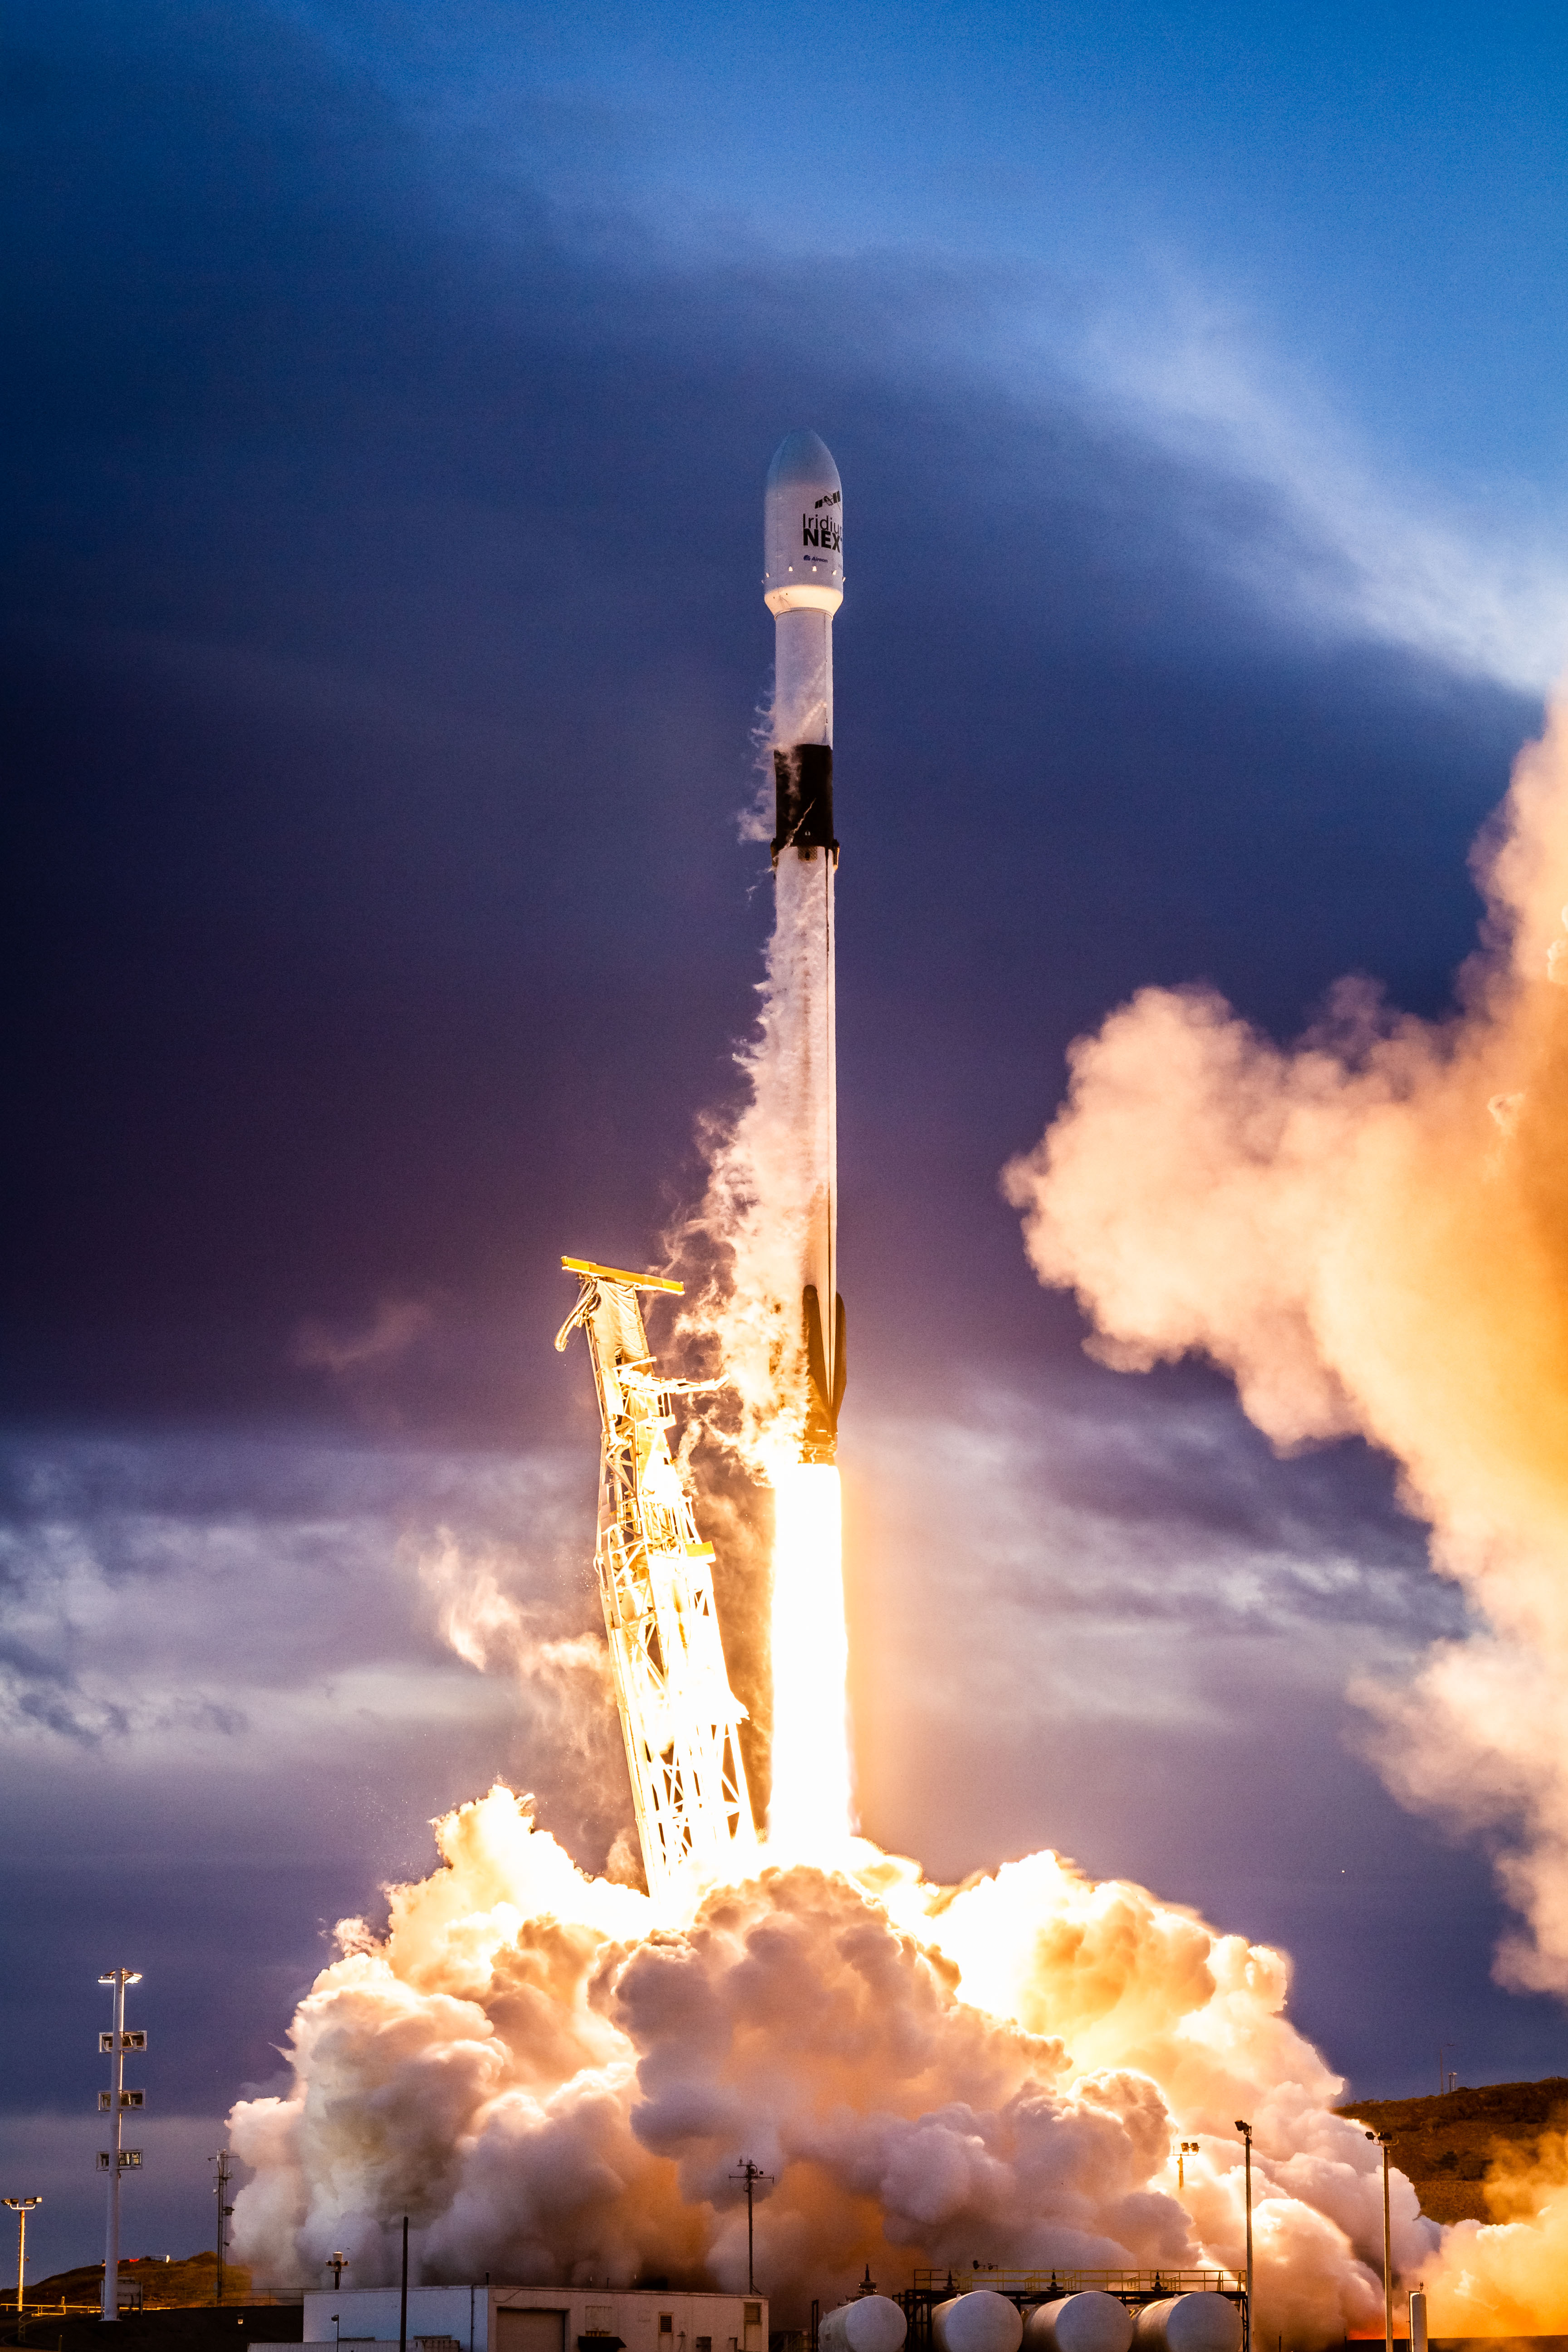
rocket, space shuttle, spacecraft, missile, spaceplane, sky, rocket powered aircraft, aerospace engineering, vehicle, heat, pollution, atmosphere, space, launch, industry, gas flare, explosion, aircraft, factory